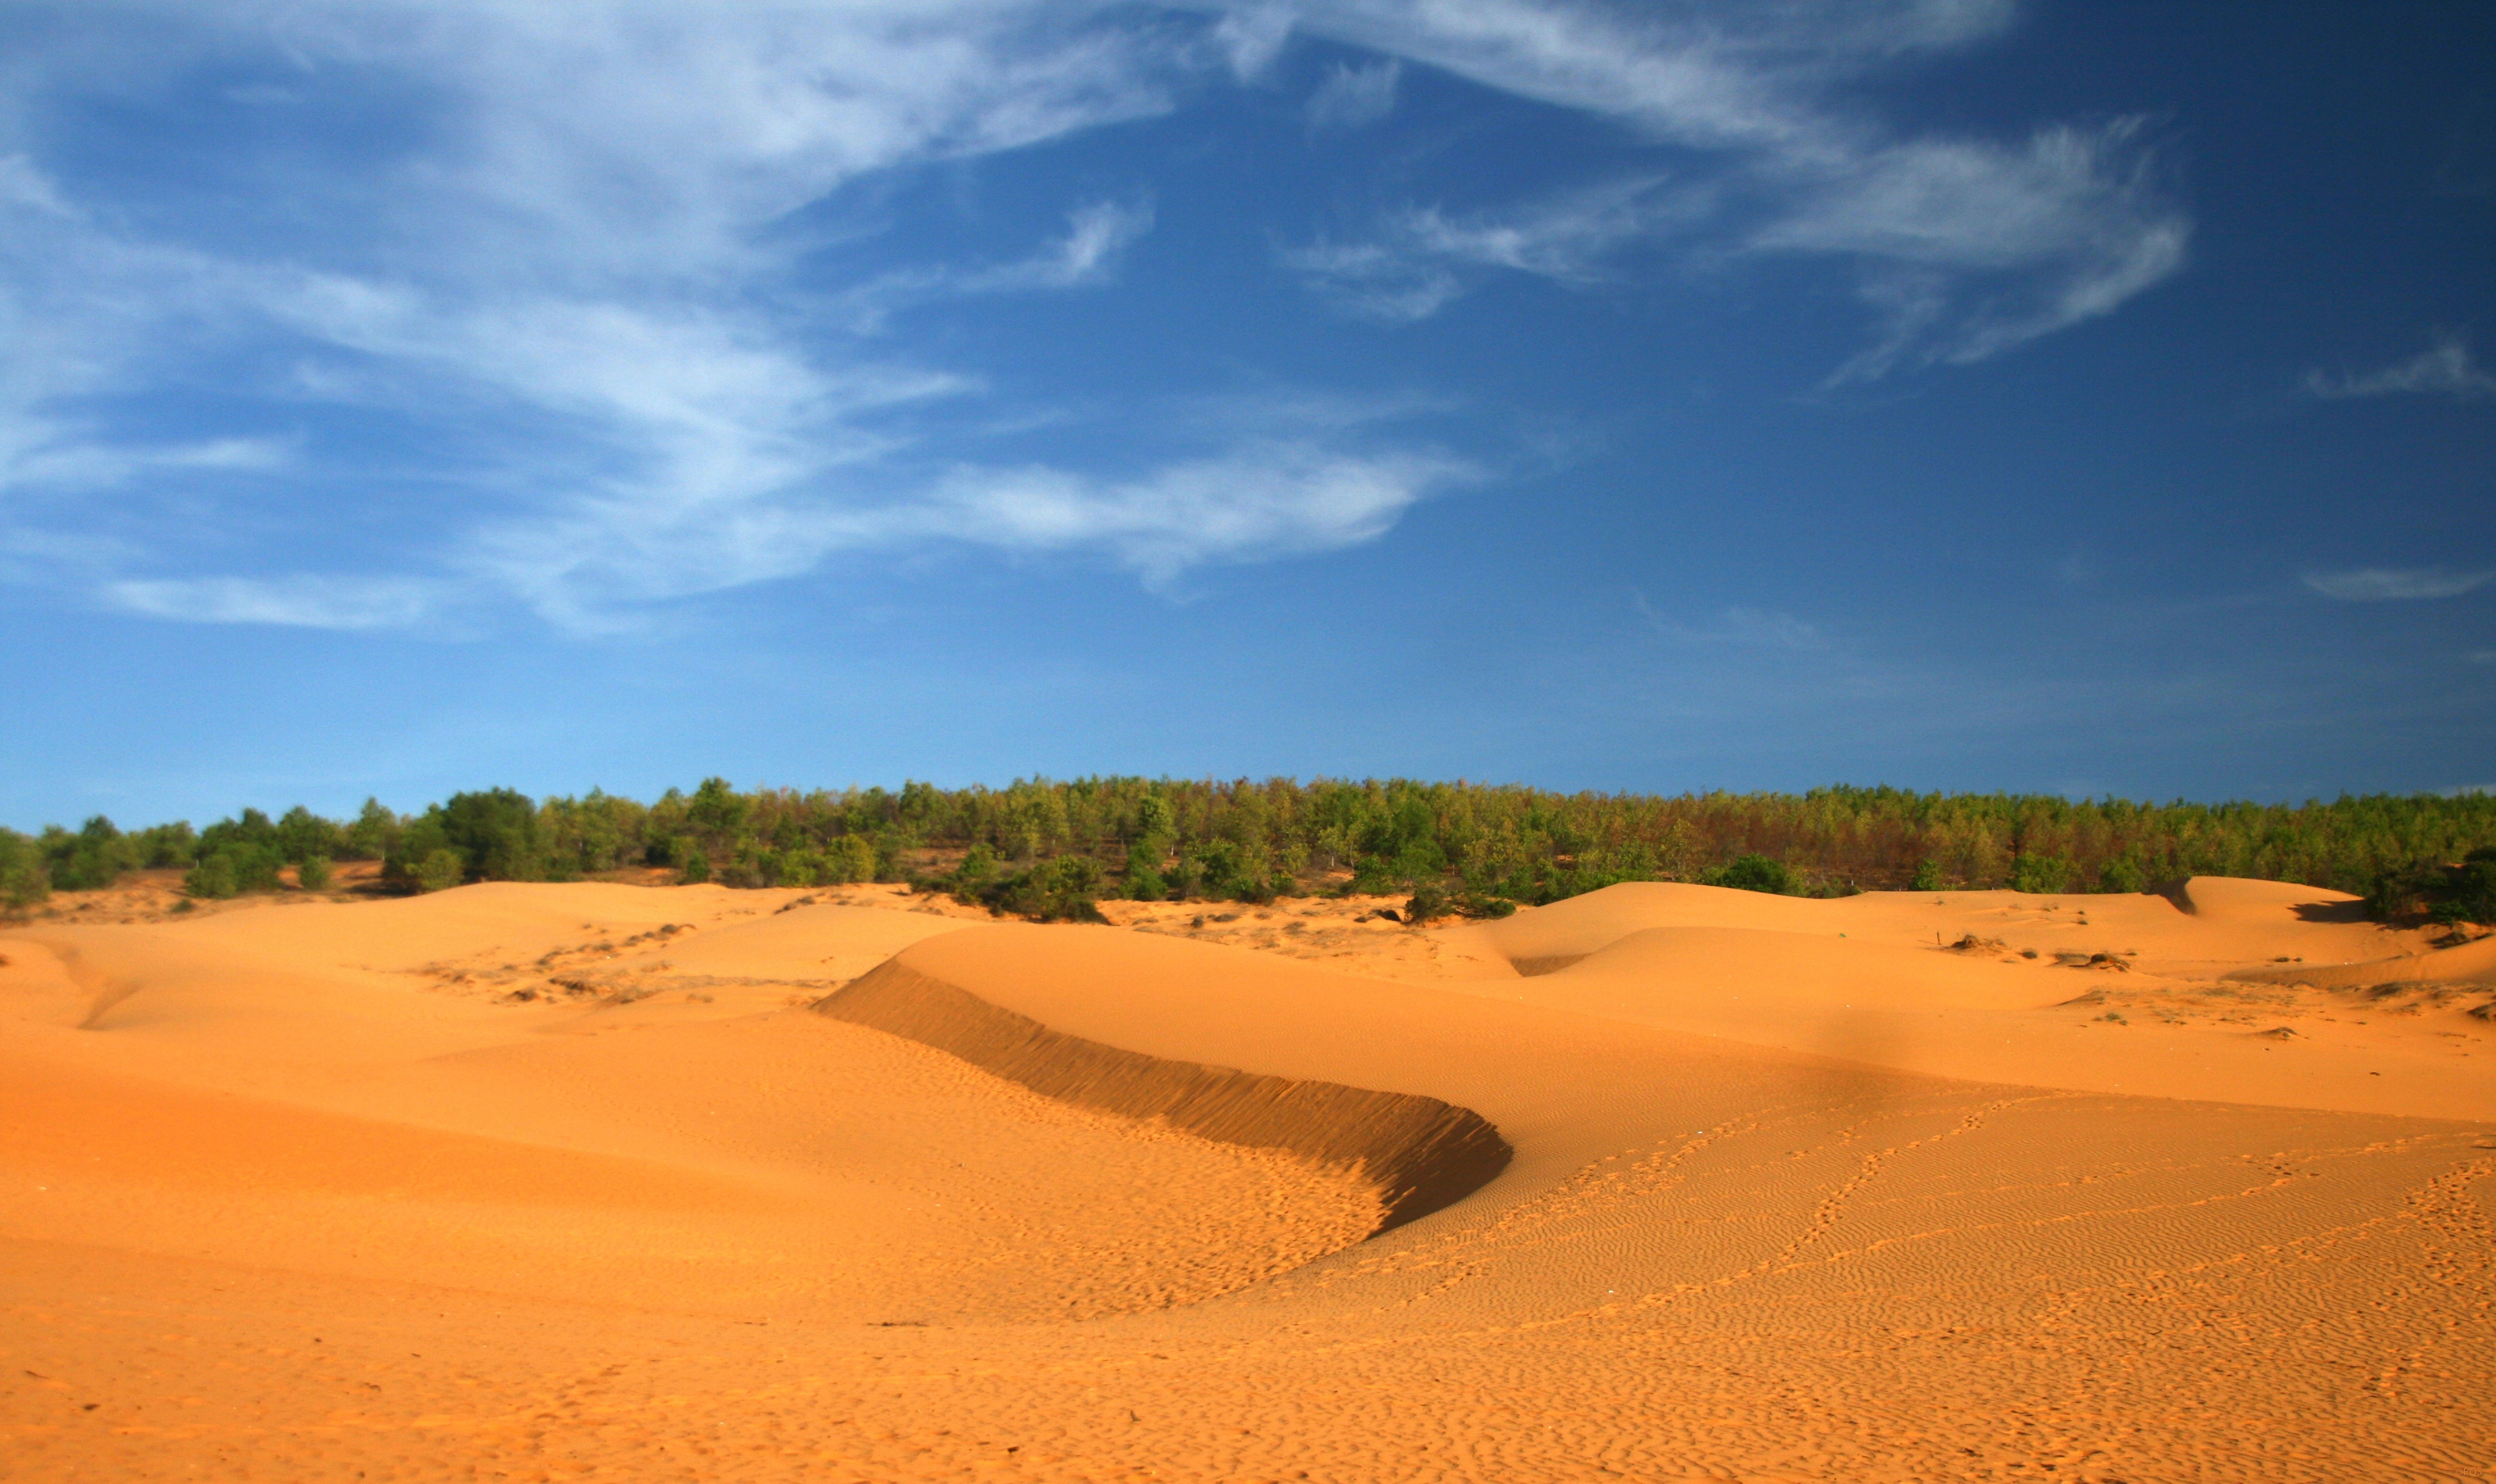
landscape, sand, field, prairie, desert, dune, soil, plain, grassland, plateau, habitat, vietnam, ecosystem, sahara, wadi, steppe, landform, erg, sand hill, phan thiet, natural environment, geographical feature, aeolian landform